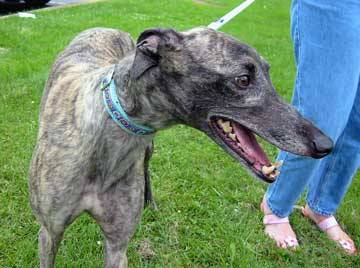
Label: dog